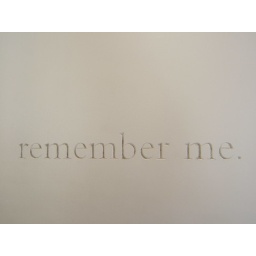
Carved in the wall by the cafe on the ground floor of the Solomon R. Guggenheim in New York